Leopoldo Galtieri

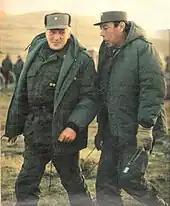
Galtieri in the Falkland Islands

By April 1982, Galtieri had been in office for four months and his popularity was low. On 2 April, on his orders, Argentine forces invaded the Falkland Islands, a United Kingdom territory subject to a long-standing Argentine claim.